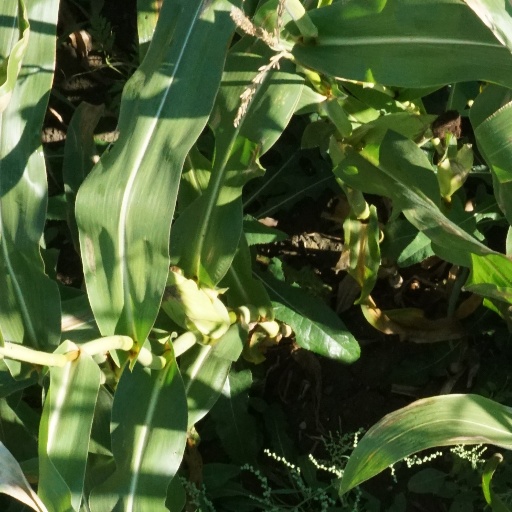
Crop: maize; corn